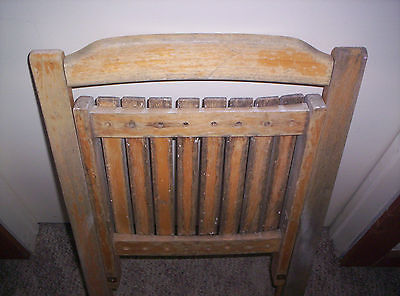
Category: chair